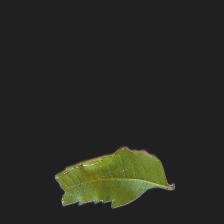
Plant: Neem